Patrick Wilson

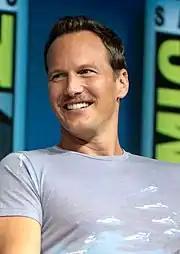
Wilson at San Diego Comic-Con in July 2018

In 2018, Wilson co-starred in Jaume Collet-Serra's action thriller "The Commuter", reuniting with "The Conjuring" co-star Farmiga, and portraying a trusted friend of Liam Neeson's character. Also that year, he portrayed Orm Marius / Ocean Master in the DC Extended Universe film "Aquaman", directed by long-time collaborator James Wan. Wilson reprised his role in the 2023 sequel film "Aquaman and the Lost Kingdom".